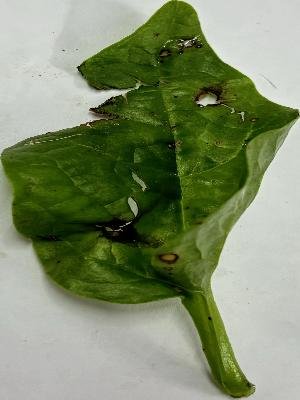
Label: Bacterial-Spot